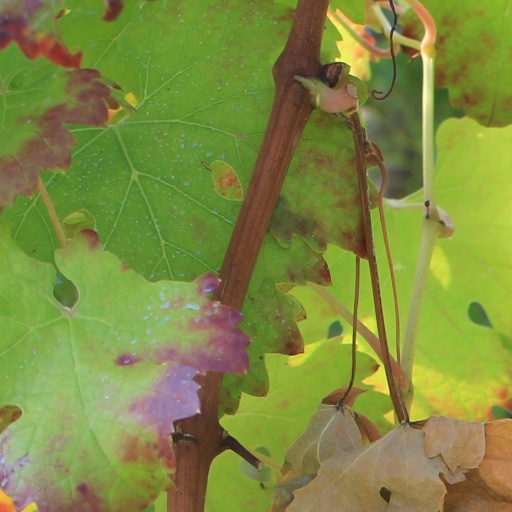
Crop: grape